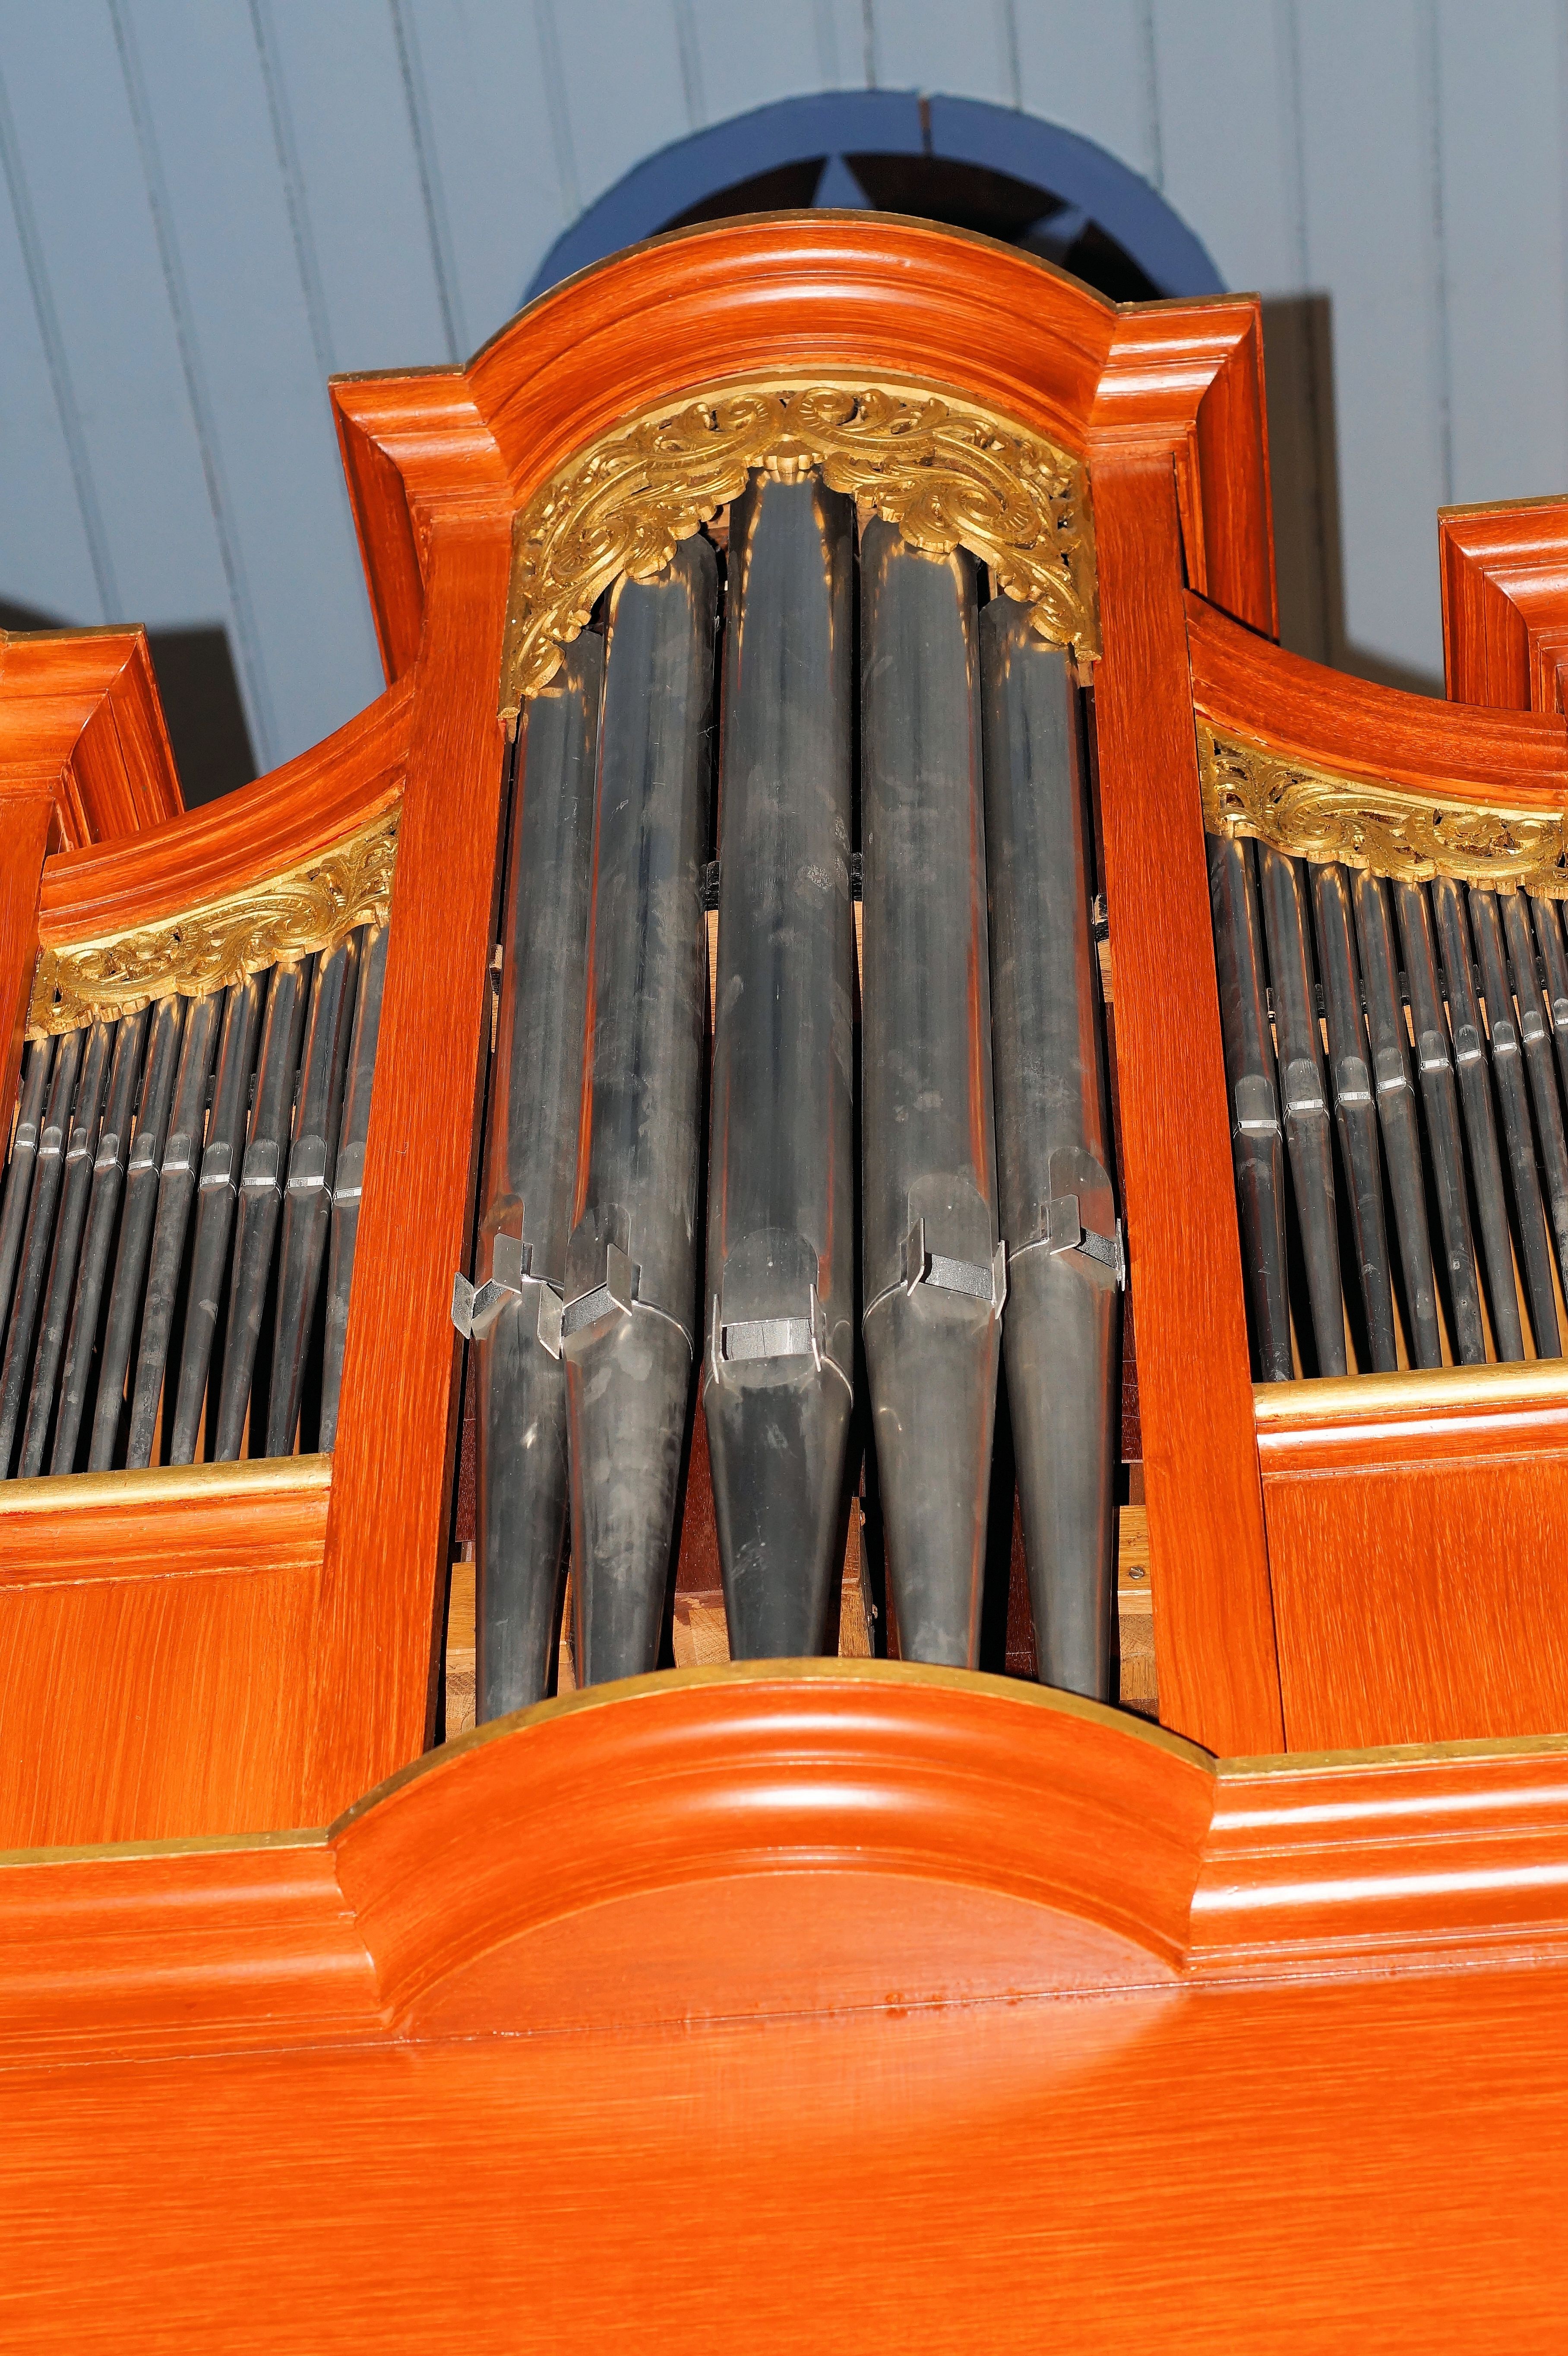
architecture, wood, keyboard, technology, chair, instrument, metal, church, close, musical instrument, ornament, sound, organ, carving, noble, wind instrument, acoustics, organ whistle, church music, string instrument, pipe organ, organ pipe, electronic device, fortepiano